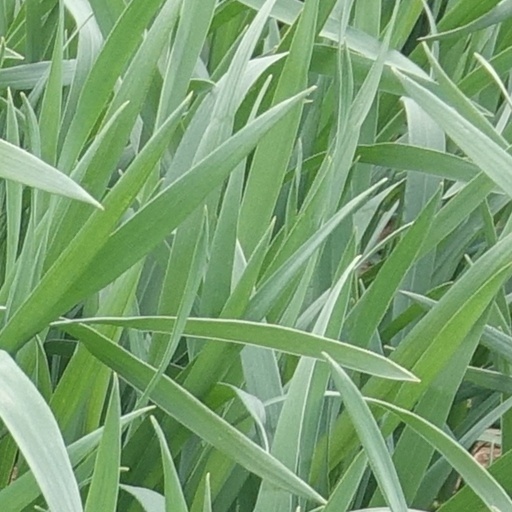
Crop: wheat